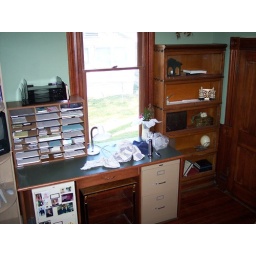
Kathy's green topped desk in place with bookshelf moved